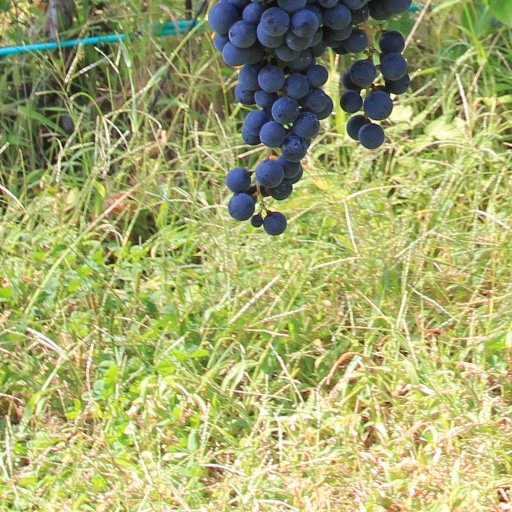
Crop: grape